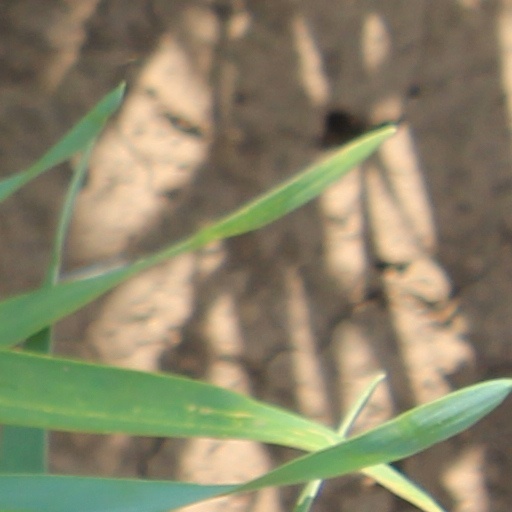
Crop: wheat